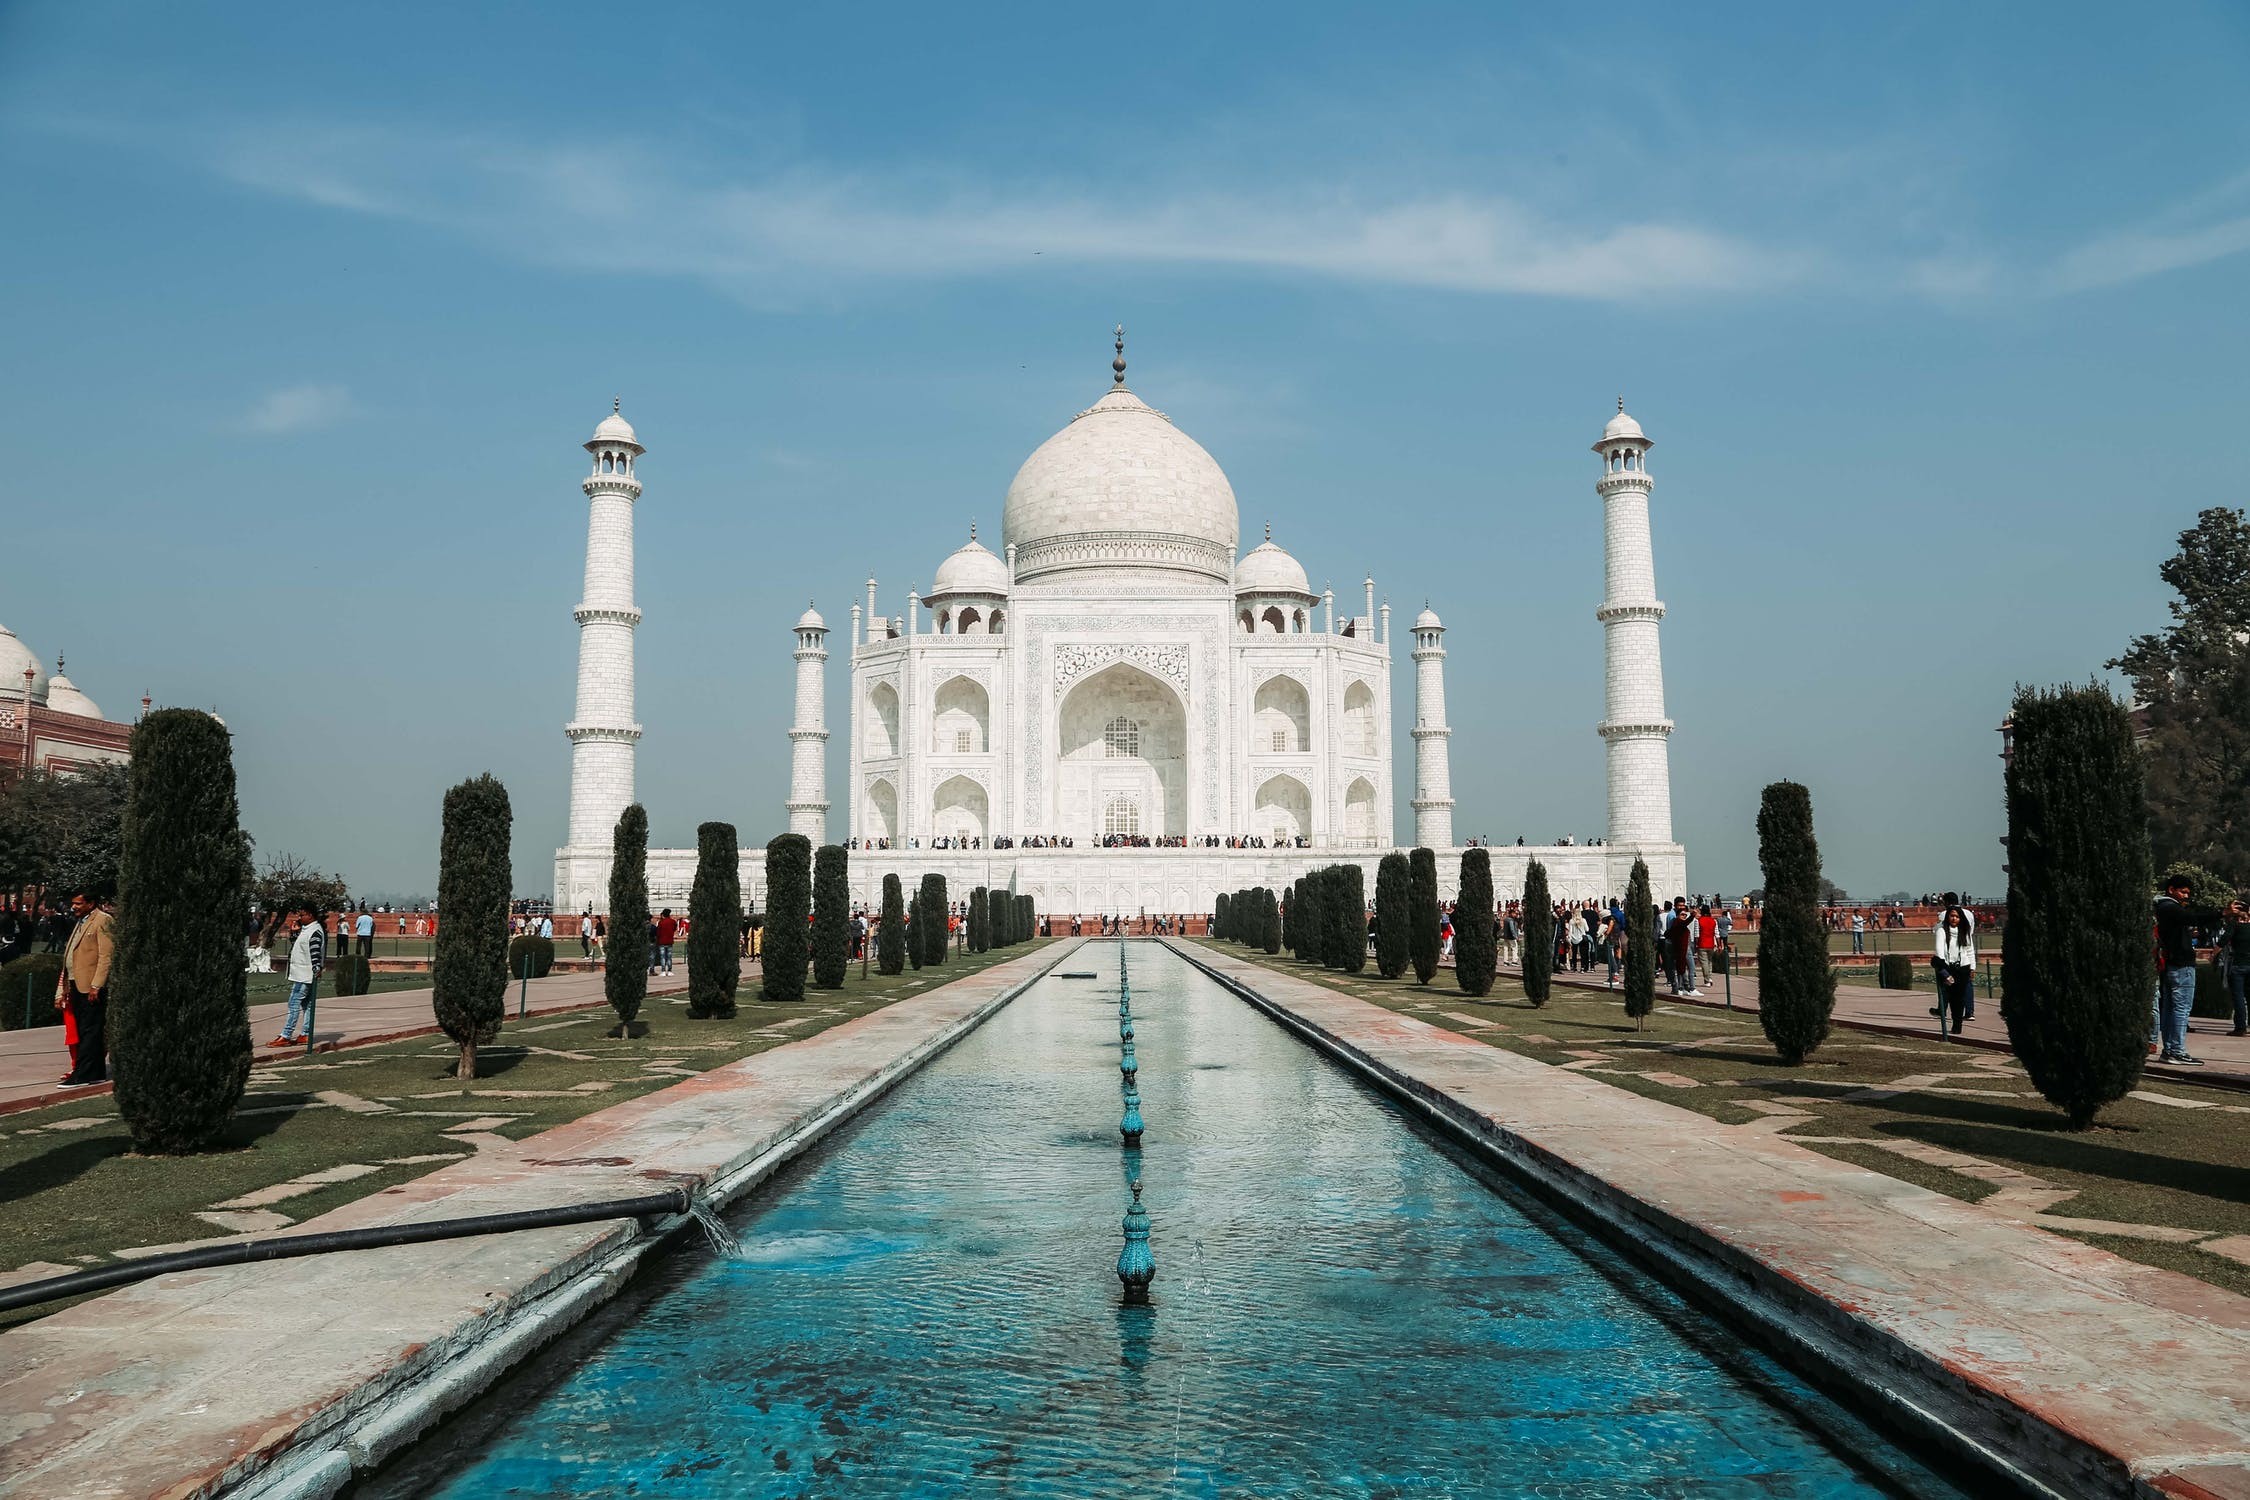
Landmark: Taj Mahal